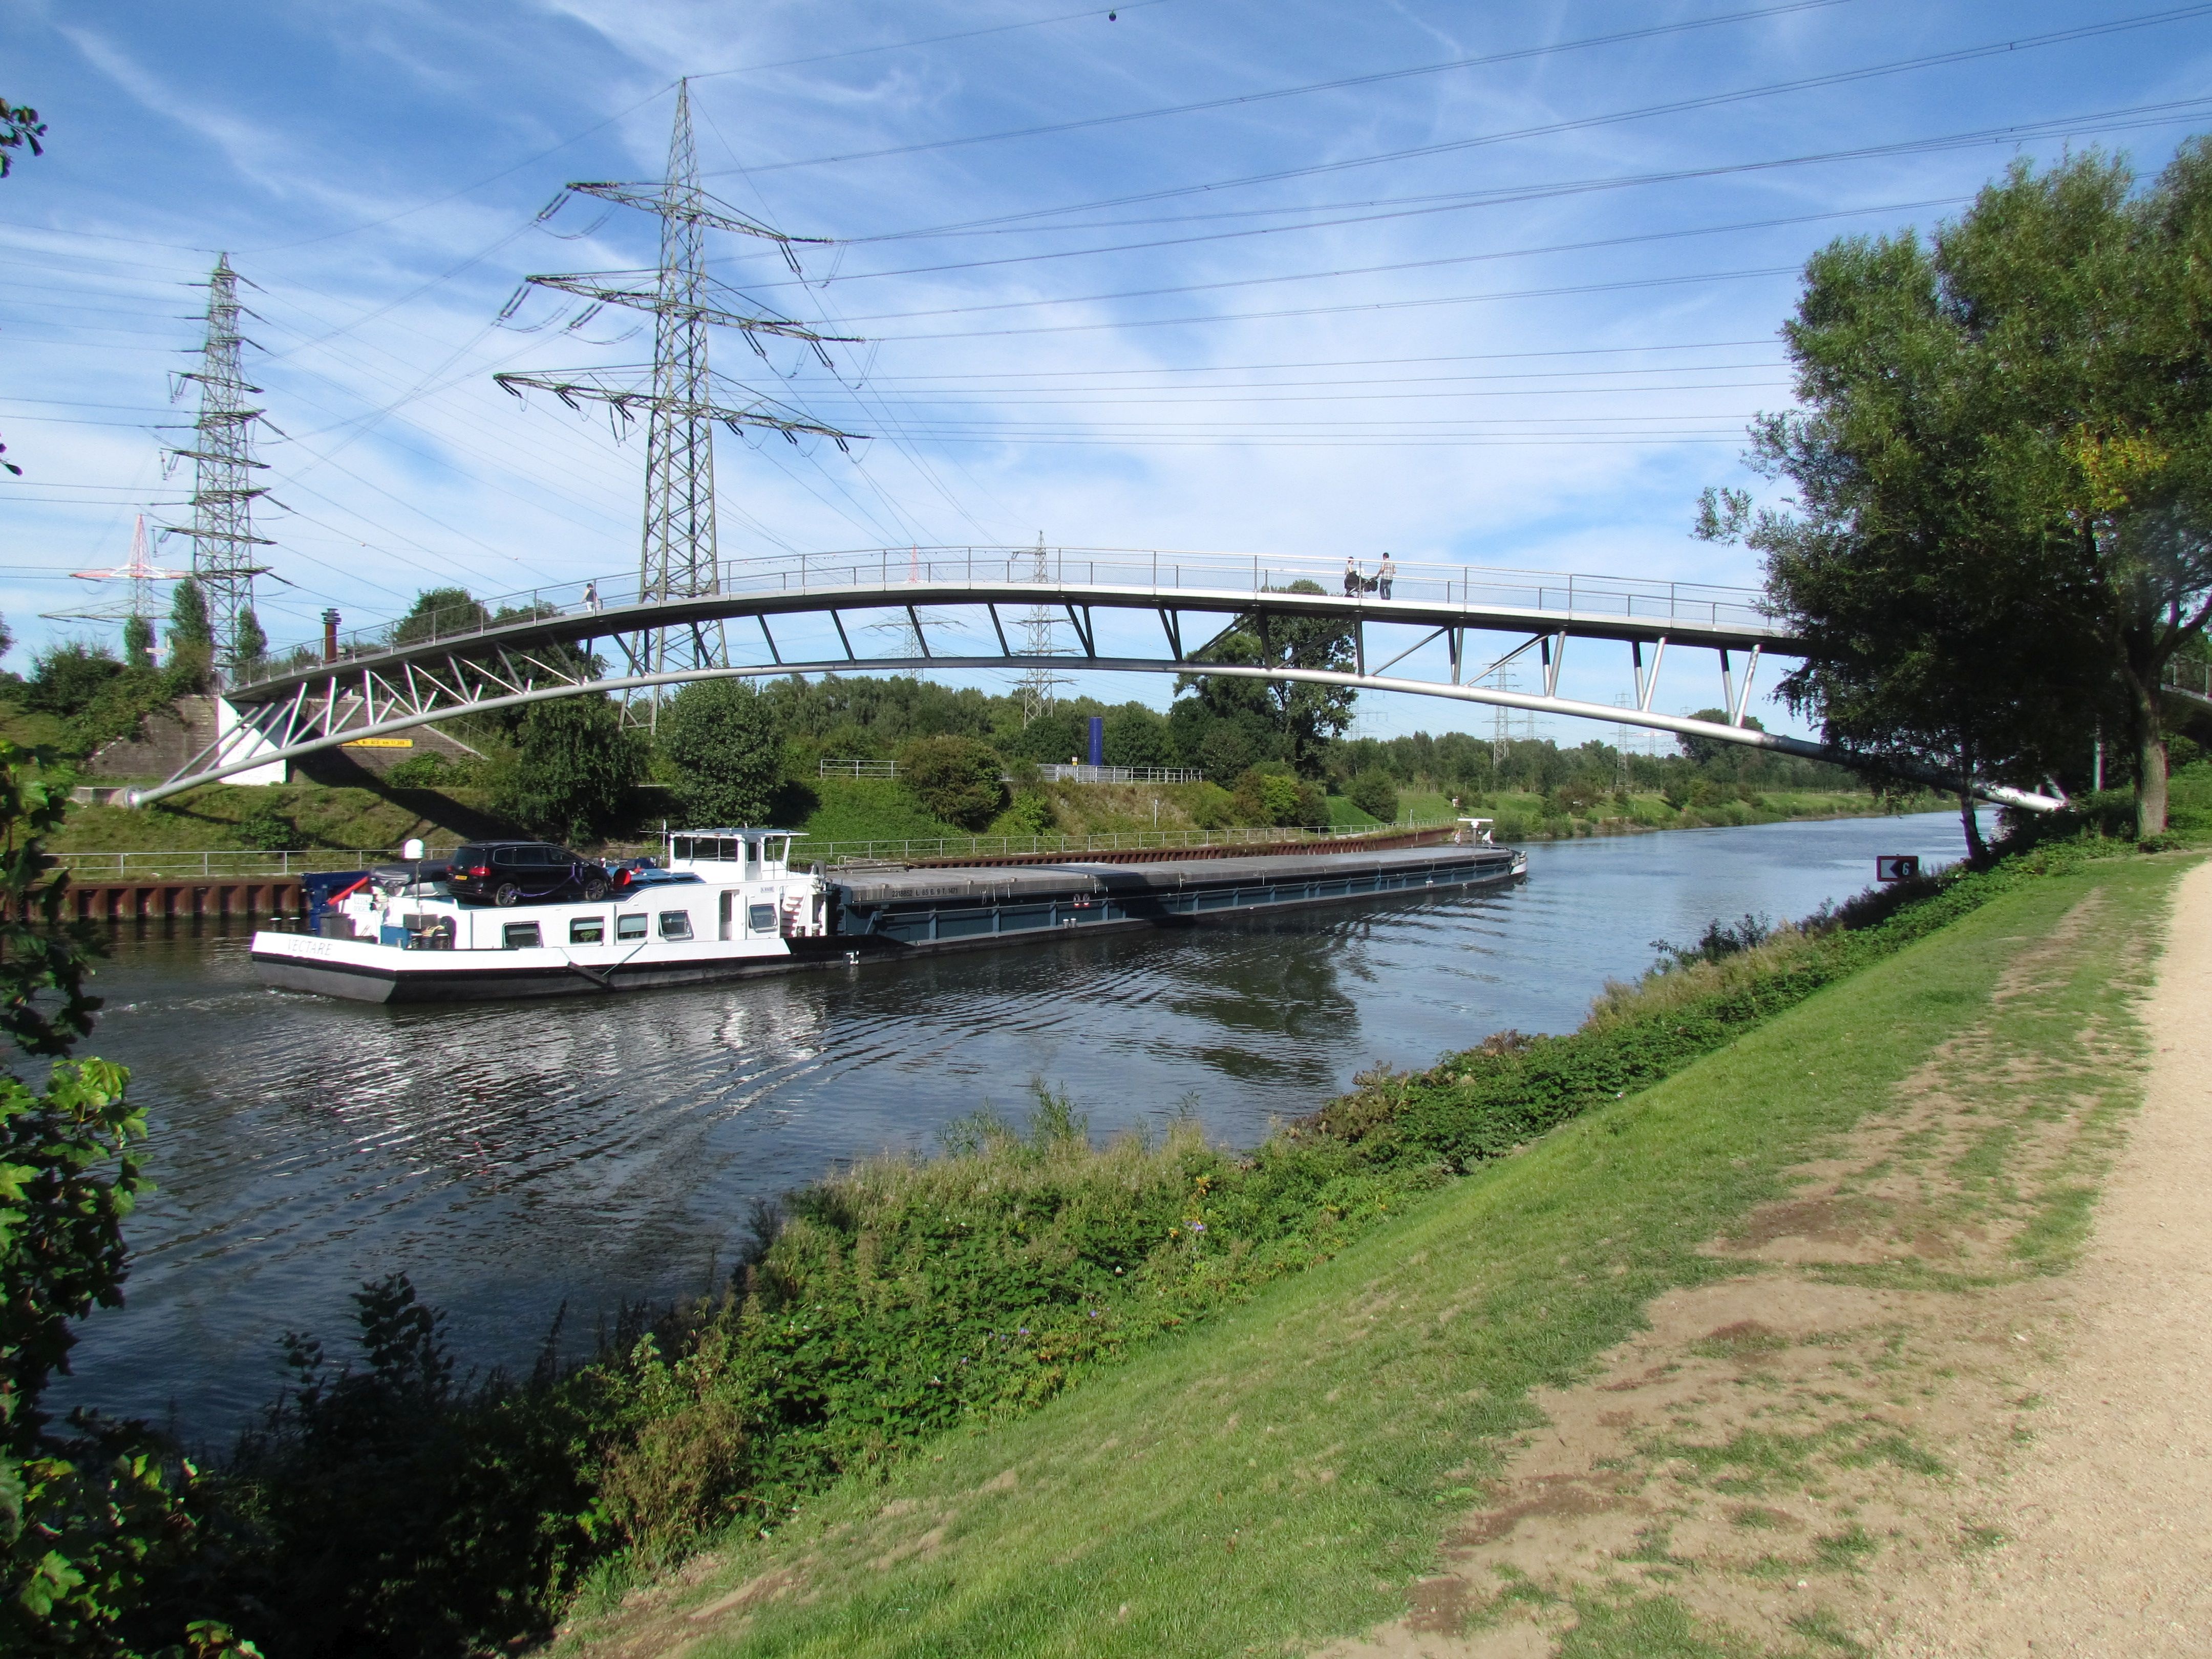
water, bridge, lake, river, canal, ship, idyllic, reflection, vehicle, autumn, reservoir, waterway, channel, landform, channel oberhausen osterfeld